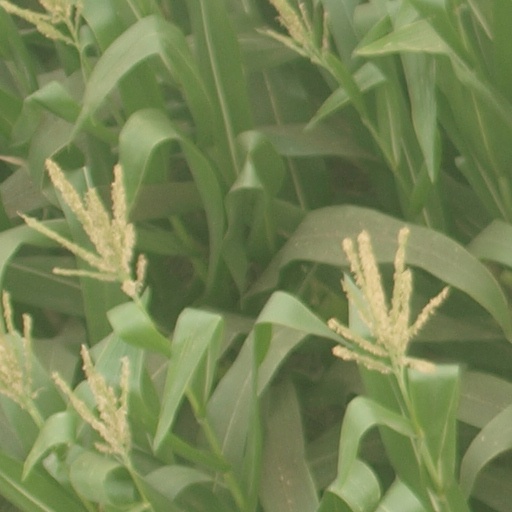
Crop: maize; corn